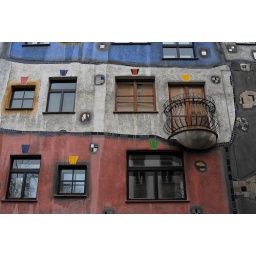
Bad weather for visiting the Hundertwasser house in Vienna ... ergo, the light was mediocre for taking colorful pictures